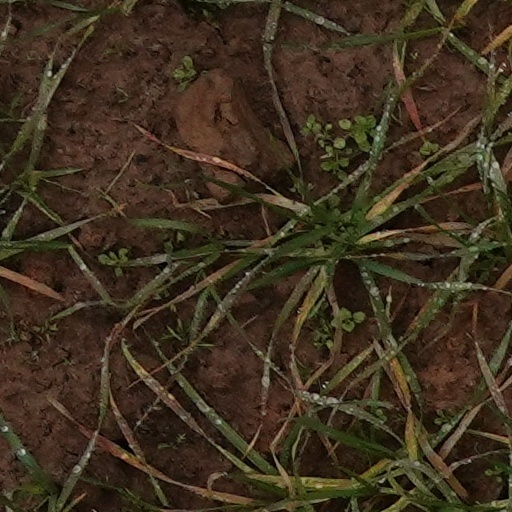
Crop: wheat